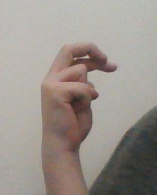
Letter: zay